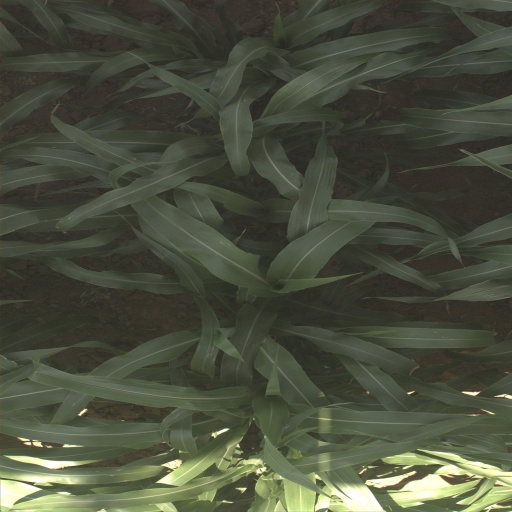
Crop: sorghum